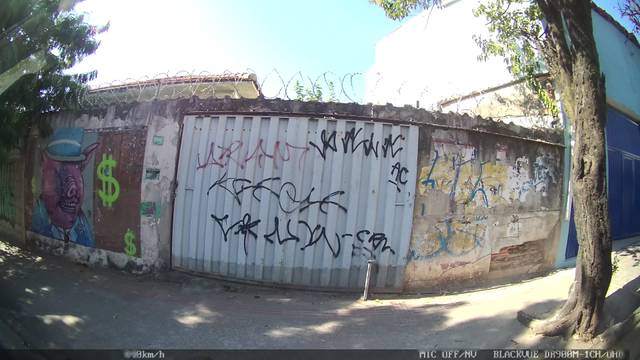
Region: Brazil
Coordinates: -19.921, -43.914